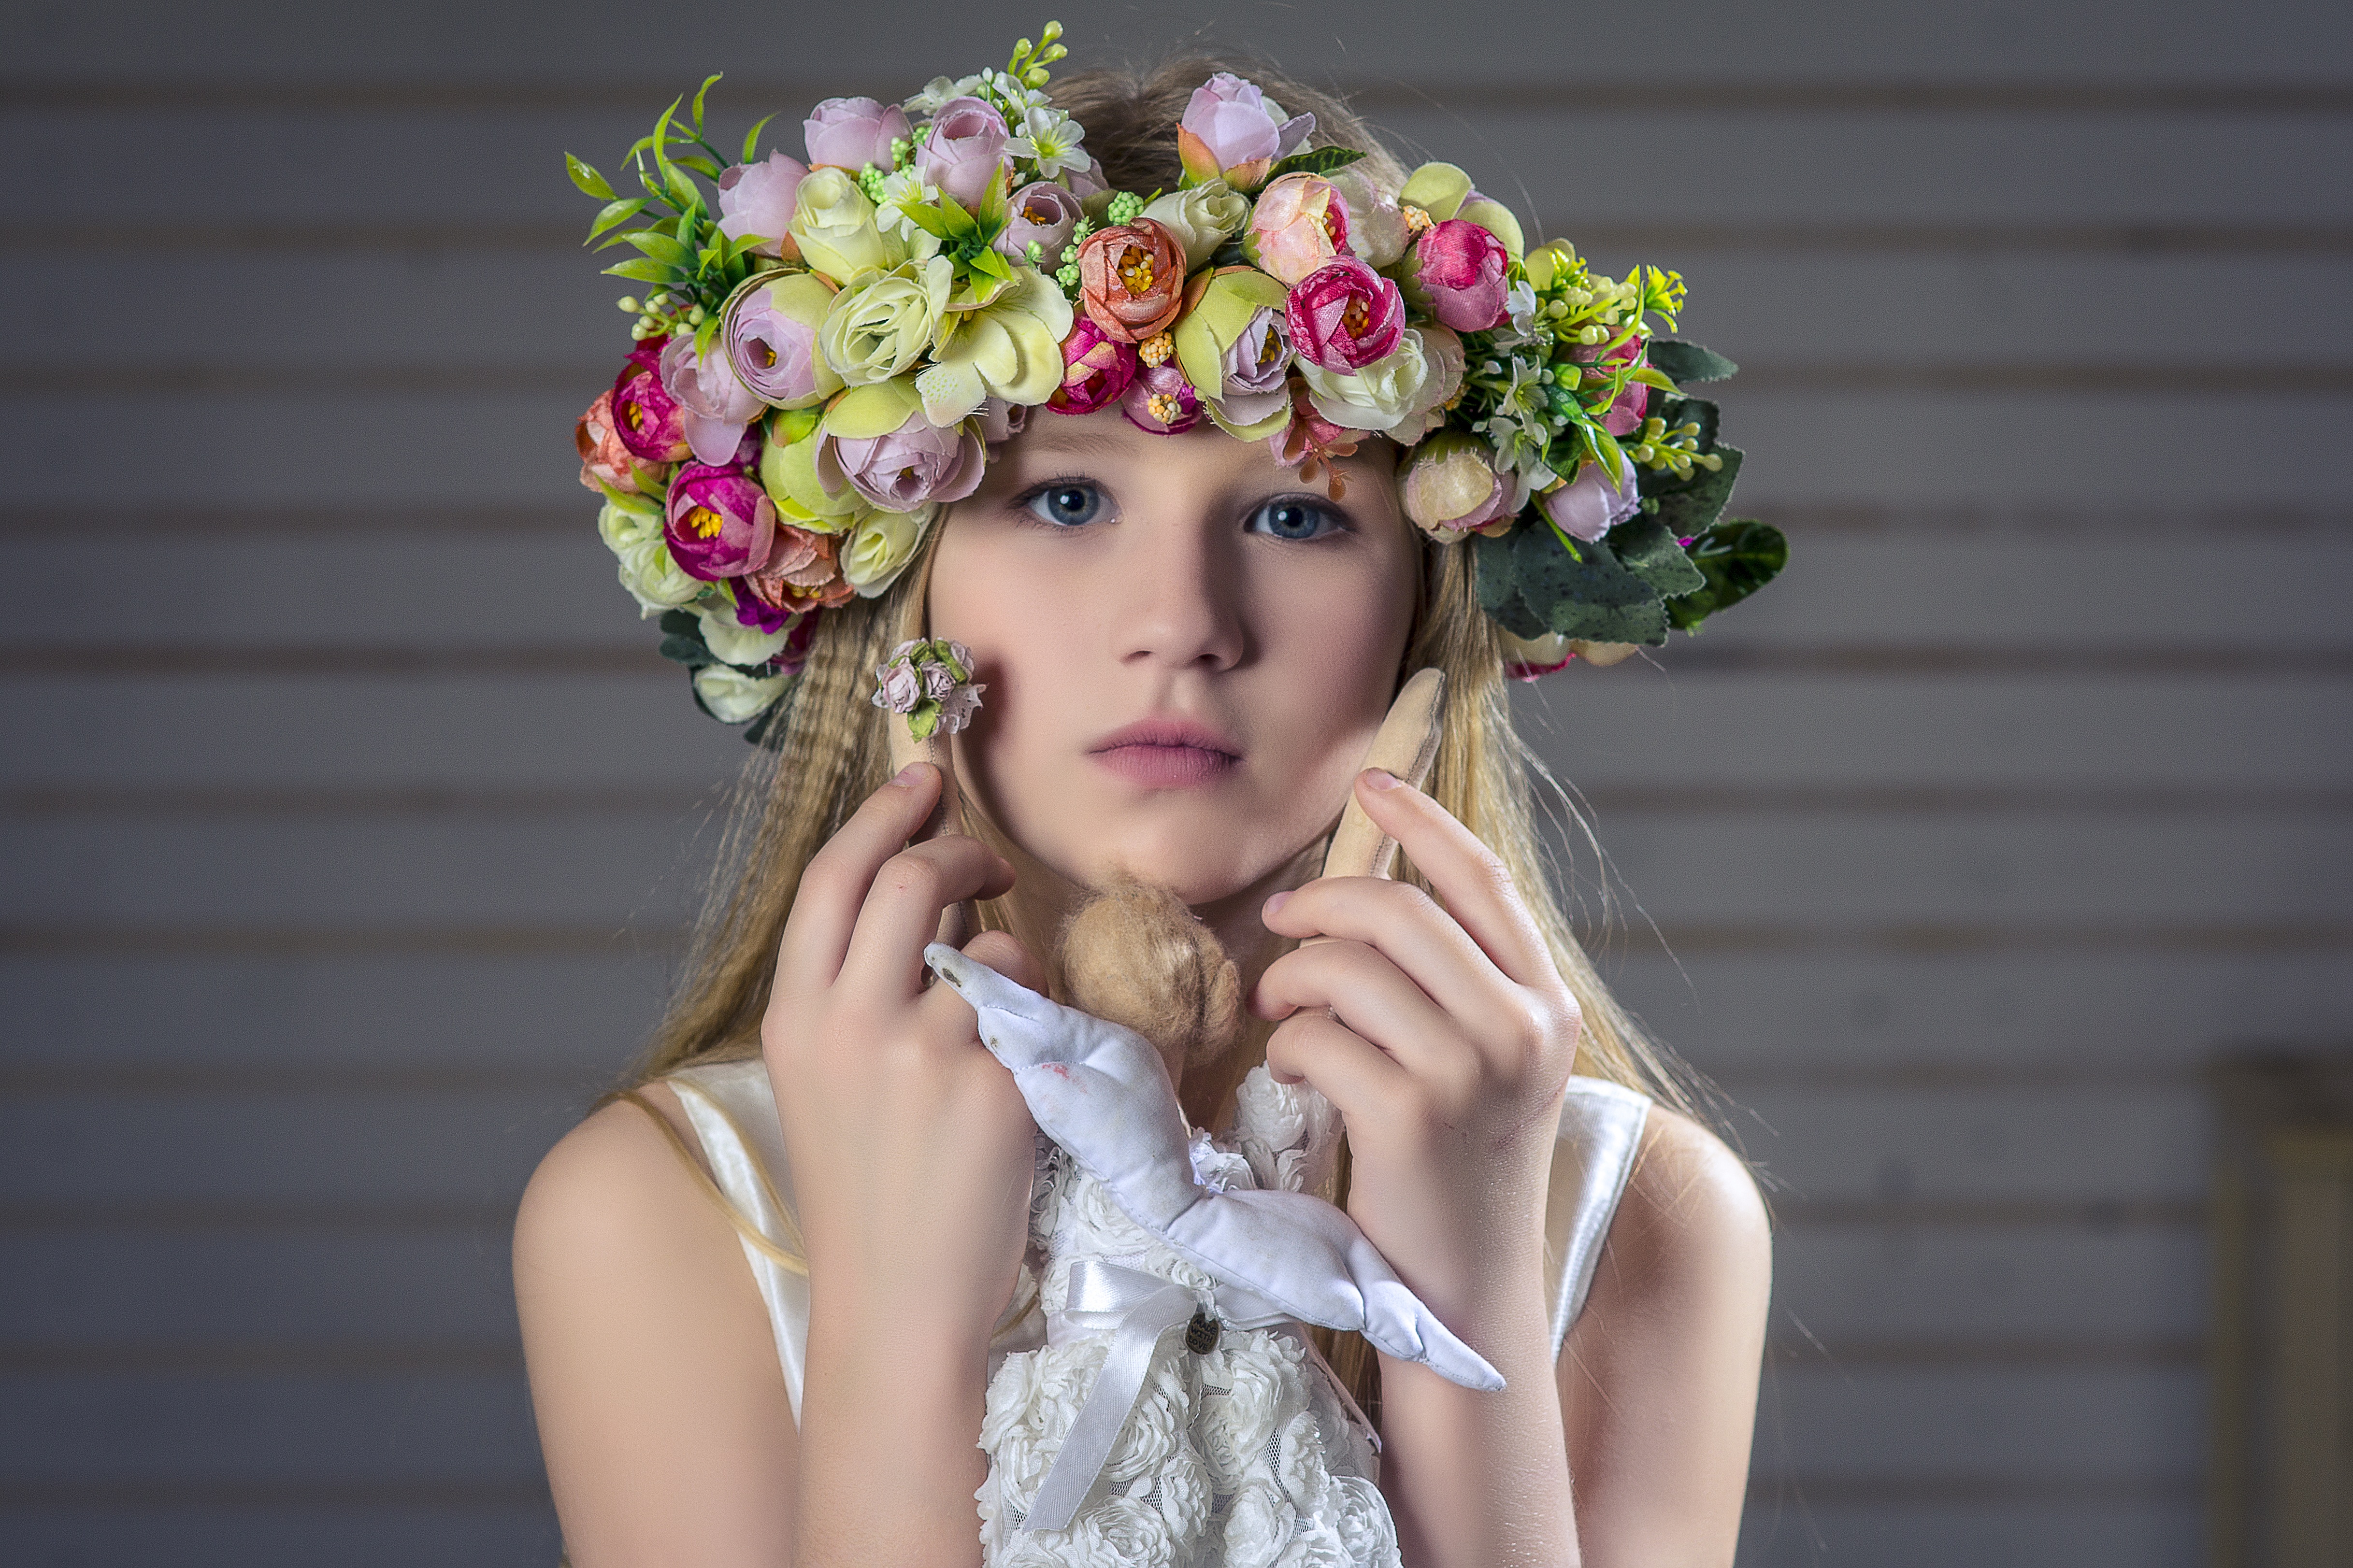
man, person, girl, woman, hair, flower, portrait, model, young, spring, fashion, clothing, lady, bride, blonde, baby, hairstyle, wreath, baby doll, dress, beauty, photo shoot